Alessandro Nesta

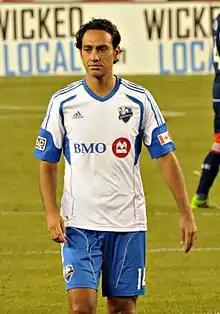
Nesta with Montreal Impact in 2013

On 5 July 2012, Nesta signed a contract with the Montreal Impact of Major League Soccer (MLS). He signed an 18-month contract on a free transfer. The club also stated he would not be signed as a designated player. Nesta made his Impact debut against Lyon in a friendly match on 24 July. He made his competitive debut three days later, in a 3–1 home win over the New York Red Bulls. In 2013, Nesta won his first and only title with Montreal Impact: the Canadian Championship.